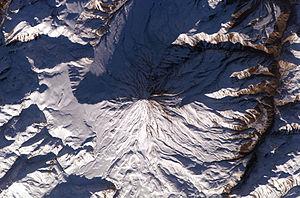
Le mont Damāvand est le sommet volcanique semi-actif le plus élevé de l'Iran. Culminant à 5 610 m, il est situé dans la chaîne de l'Elbourz, à 66 kilomètres au nord-est de Téhéran. La montagne est également connue sous le nom de Donbavand. Le sommet est situé à proximité de la côte sud de la mer Caspienne, dans le département d'Amol, province du Mazandéran. La dernière éruption de ce volcan remonte à plus de 7 300 ans. La ville la plus proche est Rineh, au sud de la montagne.